Morley (crater)

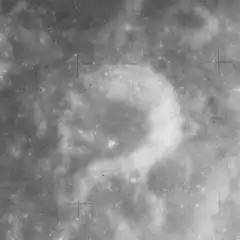
Apollo 15 Mapping Camera image

Morley is a small lunar impact crater that is located in the eastern part of the Moon's near side, to the east of the Mare Fecunditatis. It was formerly a satellite crater of Maclaurin, being designated Maclaurin R, before being given its current name by the IAU in 1979. Morley lies to the west-southwest of Maclaurin.